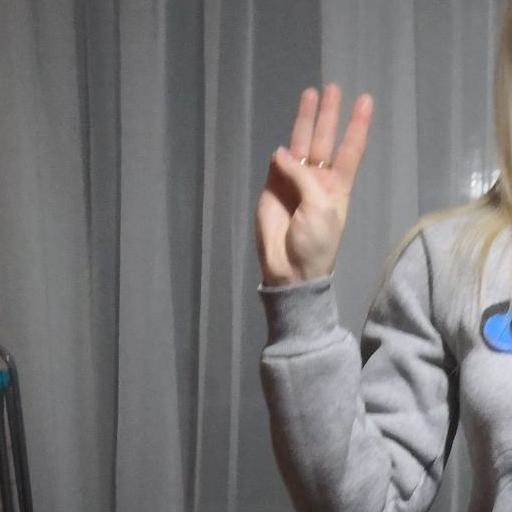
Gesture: three